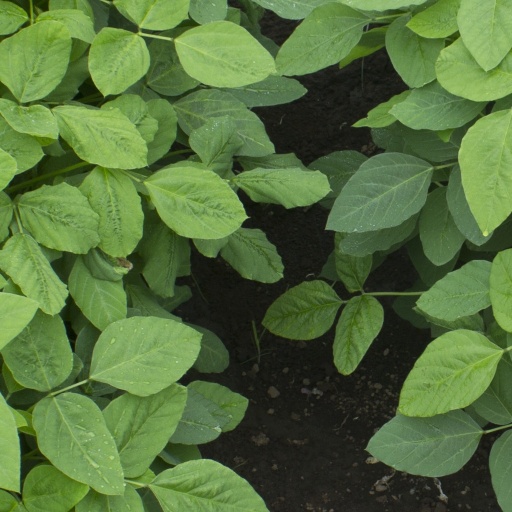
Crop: soybean